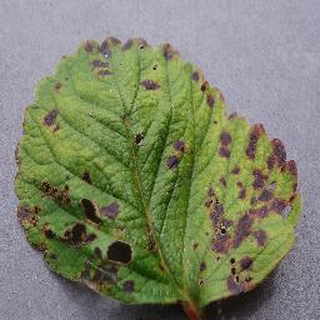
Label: strawberry_leaf_scorch